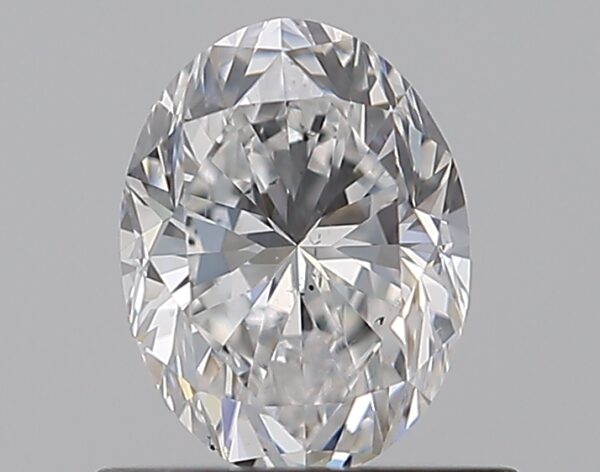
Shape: oval
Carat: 0.72
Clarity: SI1
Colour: D
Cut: GD
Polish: EX
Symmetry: VG
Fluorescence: ST
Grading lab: GIA
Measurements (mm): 6.48 x 4.88 x 3.41